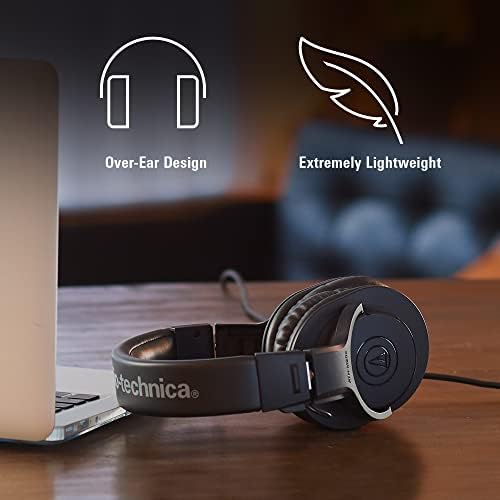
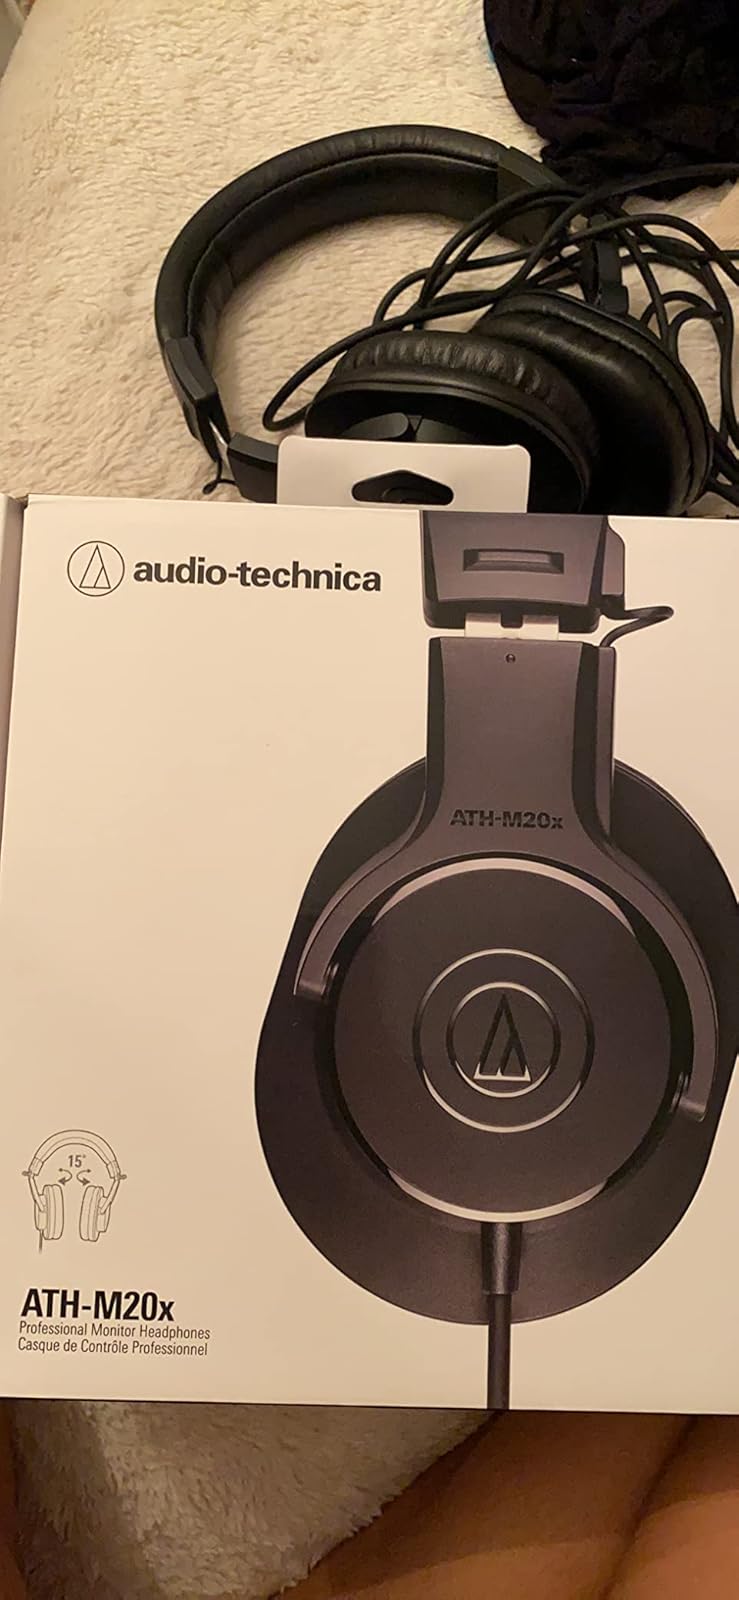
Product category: headphones
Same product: yes